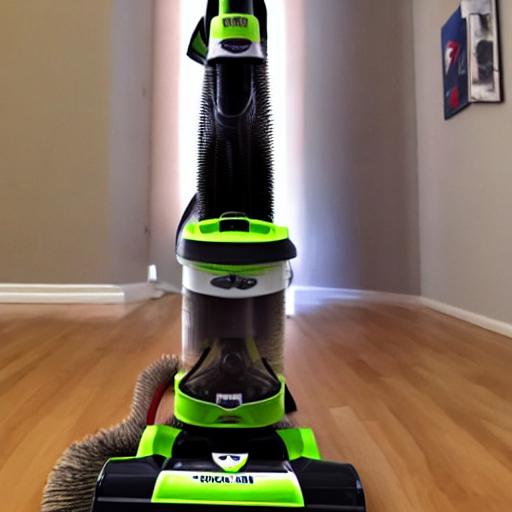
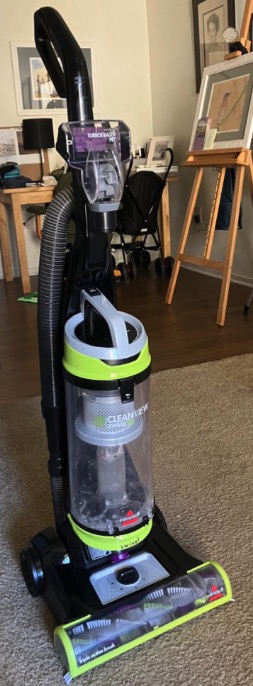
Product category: items_vacuum
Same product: no